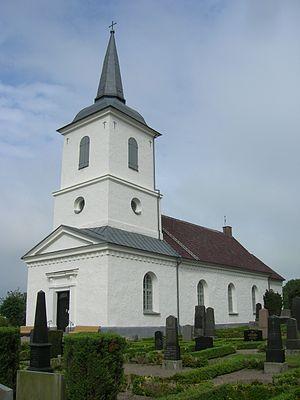
Église de Brandstad, Commune de Sjöbo, Scanie, diocèse de Lund, Suède.